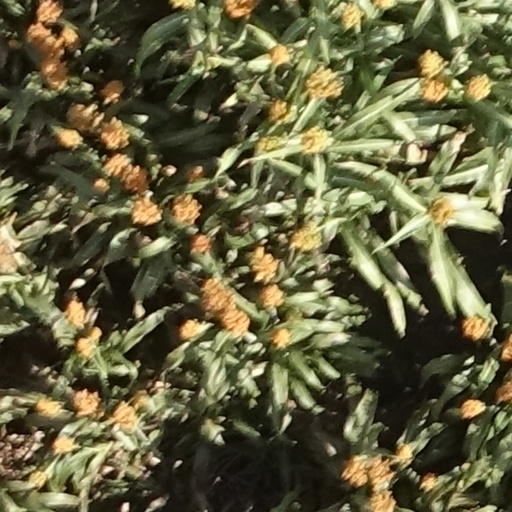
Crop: sorghum